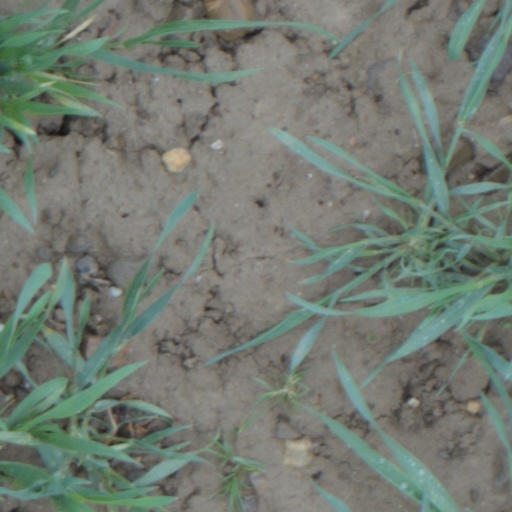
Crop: wheat